Tom Davies (American football)

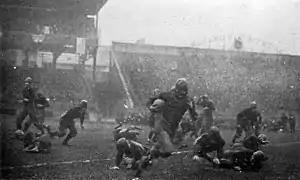
Pitt's Tommy Davies runs against undefeated and unscored upon Georgia Tech in a 1918 game at Forbes Field. Pitt won the game 32–0 and is considered by many to be that season's national champion.

Davies helped Pitt to an undefeated season and a national championship in 1918, as he led the team in rushing, passing and receiving. He led Pitt in all-purpose yards all four years that he played. In a 1918 game against Georgia Tech, the freshman Davies accounted for five touchdowns—running 50 yards for a touchdown, returning two punts for touchdowns (a 60-yard and a 50-yard return), and passing for two more touchdowns. After watching Davies run back a kickoff 90 yards for a touchdown in 1918, one writer noted:"When Brother Tom Davies caught the kickoff on the ten-yard line at Franklin Field in Philadelphia one Saturday in November, we saw the prettiest piece of open field work not off at an angle, Tommie ran the length since the days of Jim Thorpe. On a bee line of the gridiron, and in so doing he personally took care of seven men! Then just for fun he added two more. The papers said, 'Tom Davies Beats Penn.' It has been the same against Syracuse, Lafayette and Georgia Tech. And now Pitt is counting on another All-American."